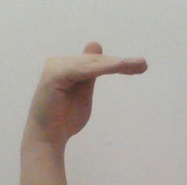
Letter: khaa